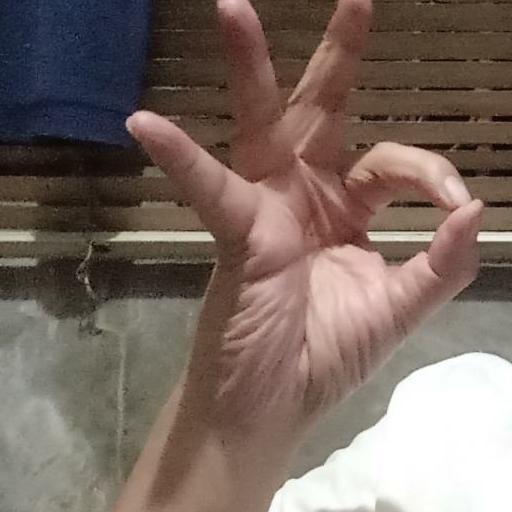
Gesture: ok